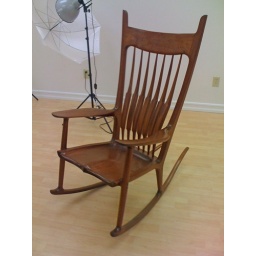
There's a class for building this chair (originally designed by Sam Maloff)